Betsileo people

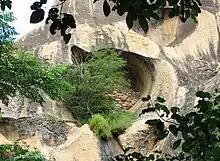
Betsileo tomb

The Betsileo identity is closely associated with the Merina culture, since they are both highland-dwelling groups. The Betsileo social structure is determined by a very complex system of kinship. There is a close connection between family members permeating society to the level of administrative roles and jobs, as most Betsileo are obligated to join their relatives in the family occupation. There is also considerable emphasis on the role of elders as community leaders. Community elders often hold more authority than those in formal government positions.